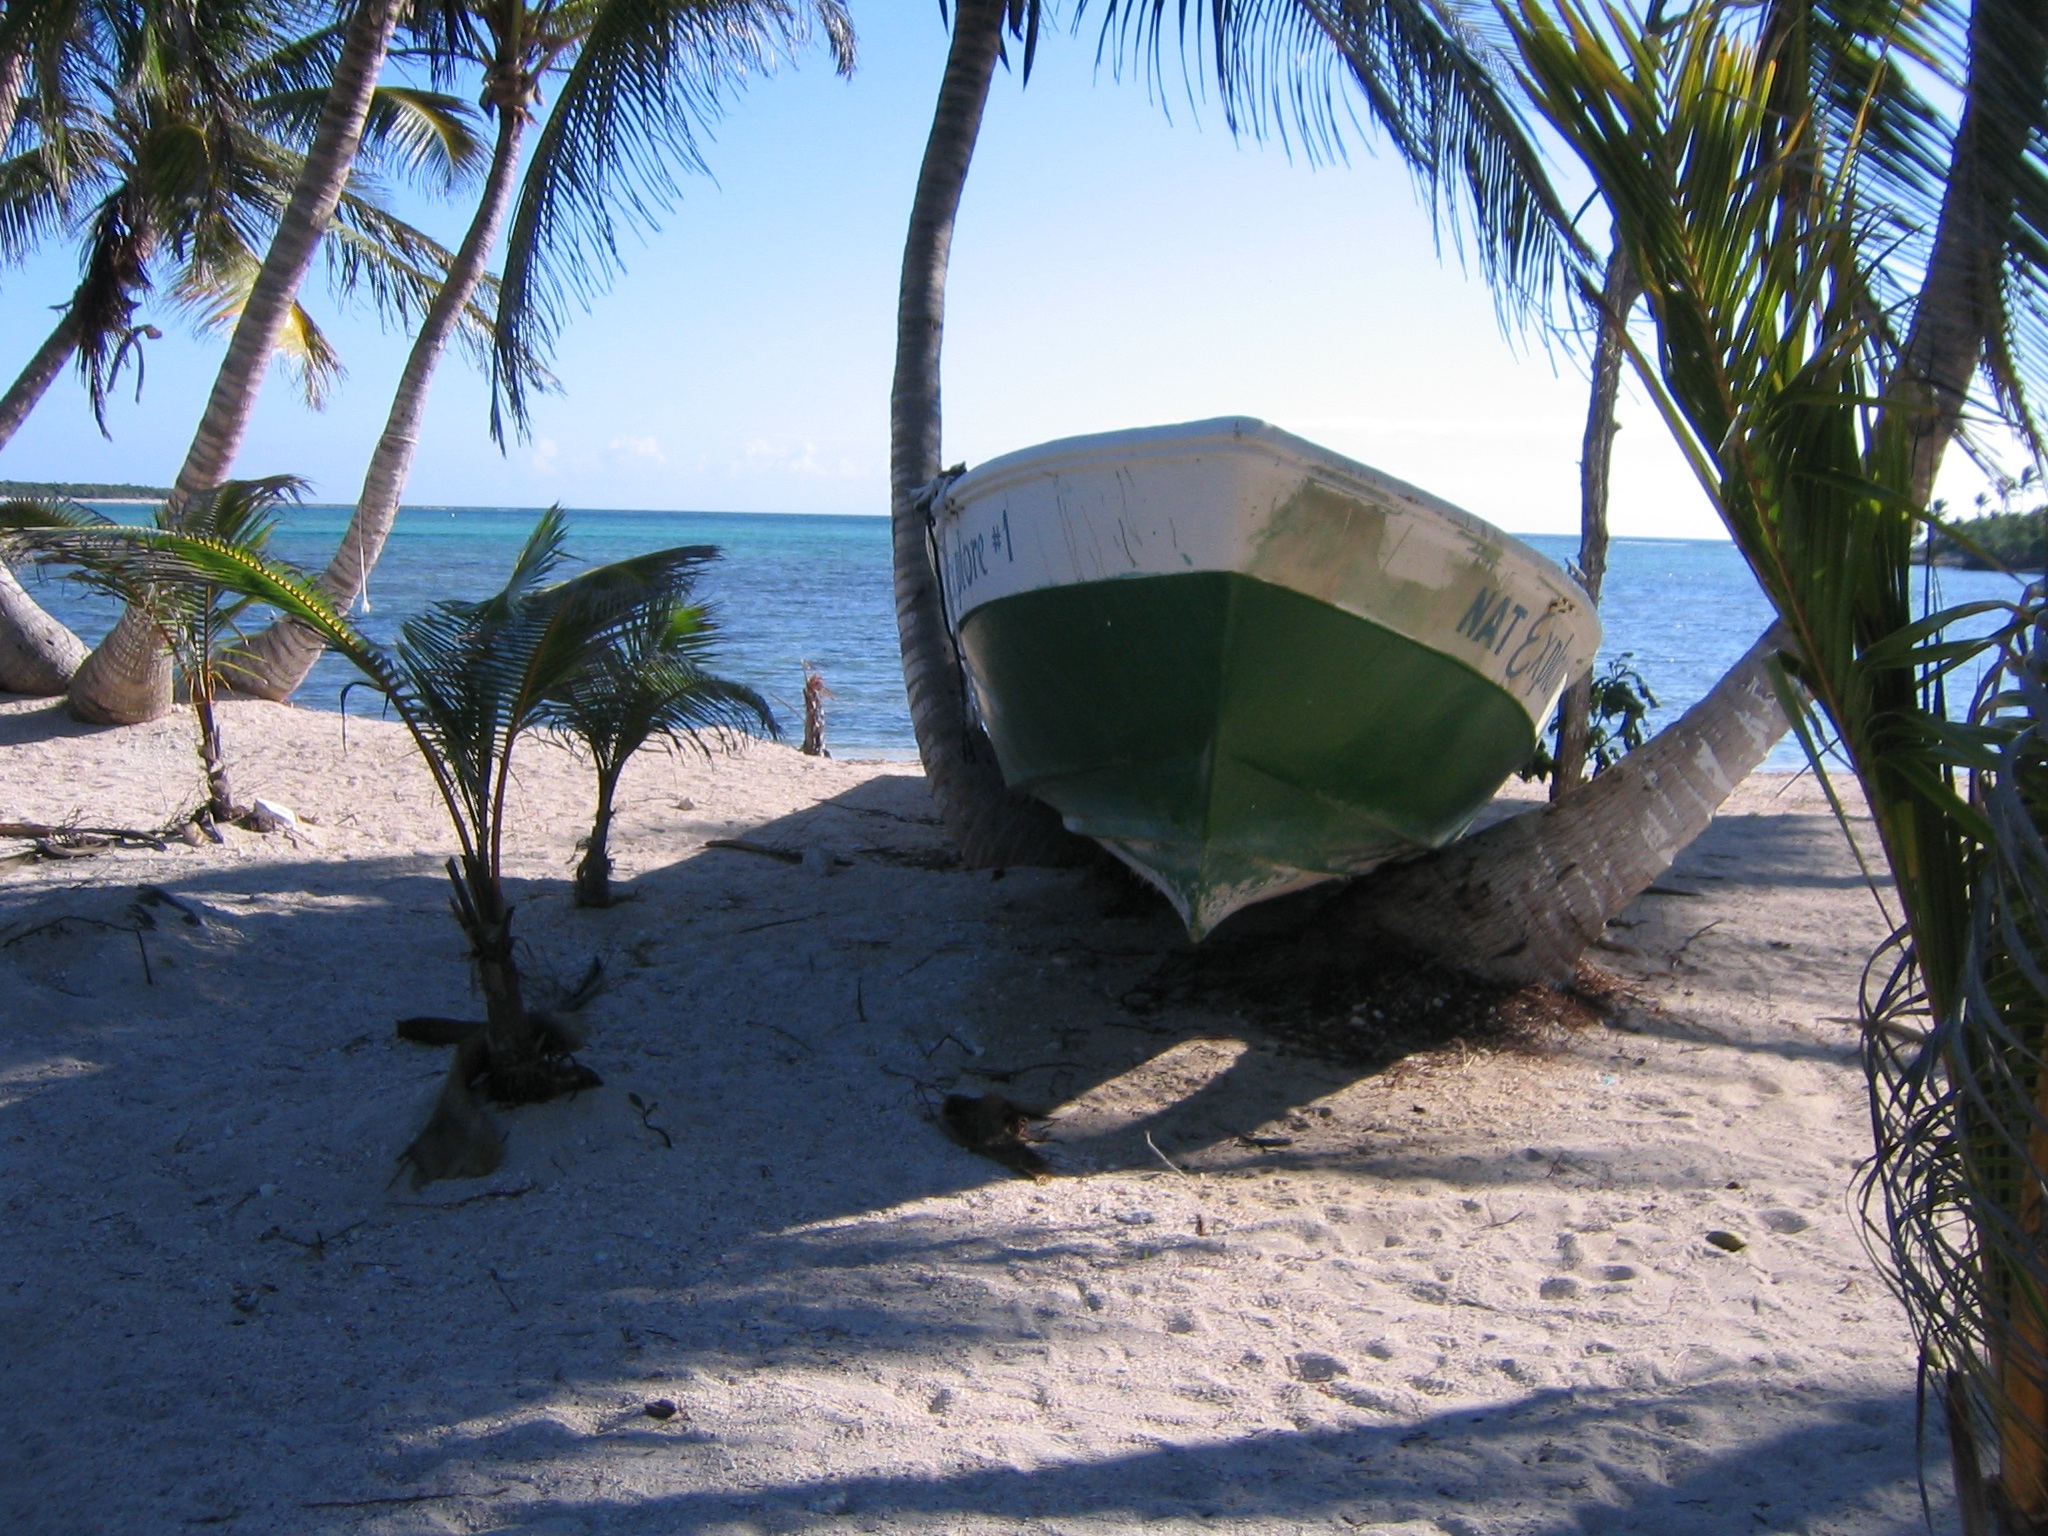
beach, sea, tree, ocean, vacation, boot, rowing boat, resort, mexico, palm trees, tropics, arecales